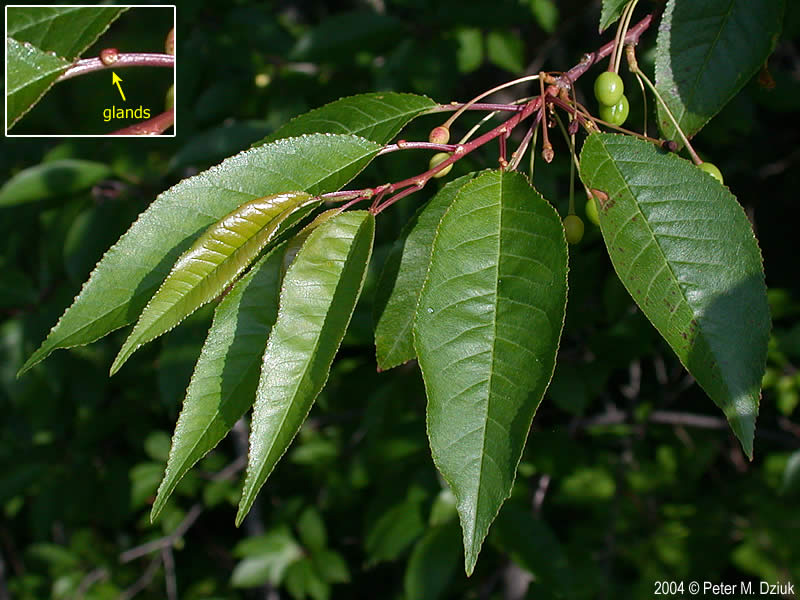
Label: Cherry leaf
Plant: Cherry
Condition: healthy